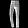
Label: Trouser